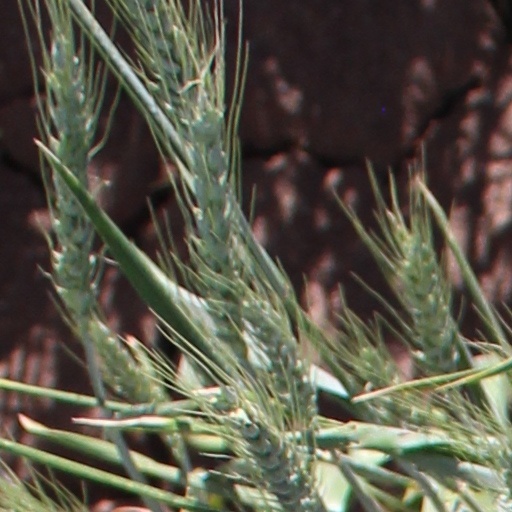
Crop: wheat